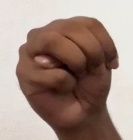
ASL sign: M